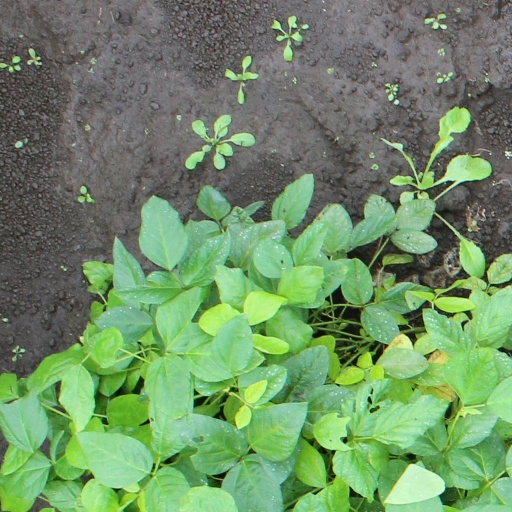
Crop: soybean